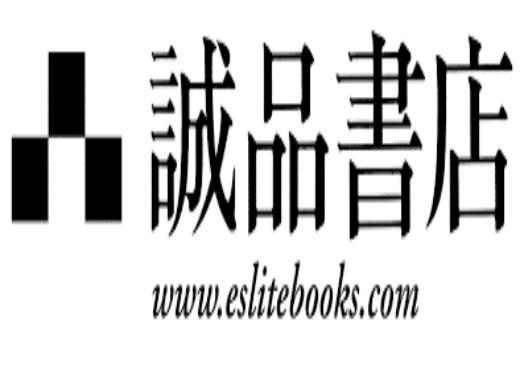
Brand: cenpin
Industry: Others